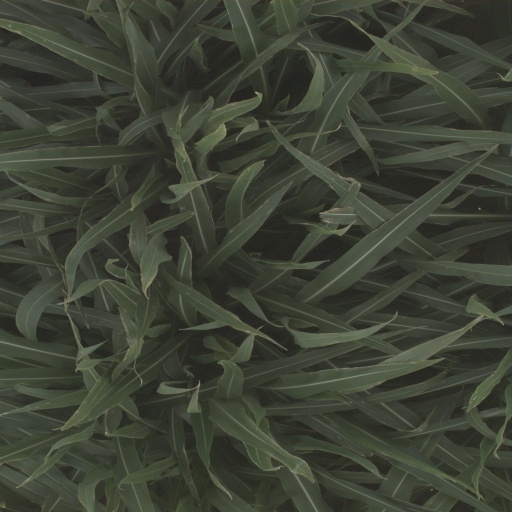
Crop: sorghum